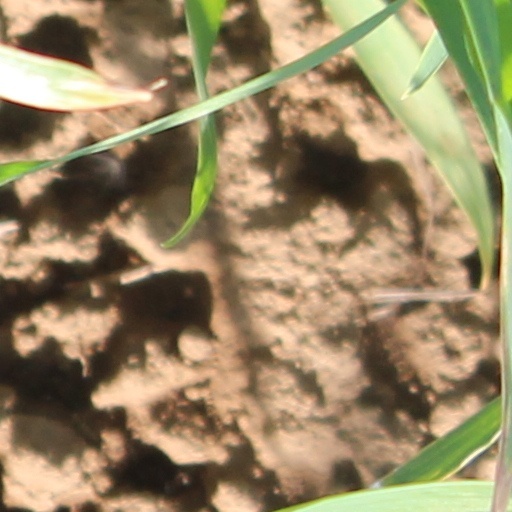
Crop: wheat